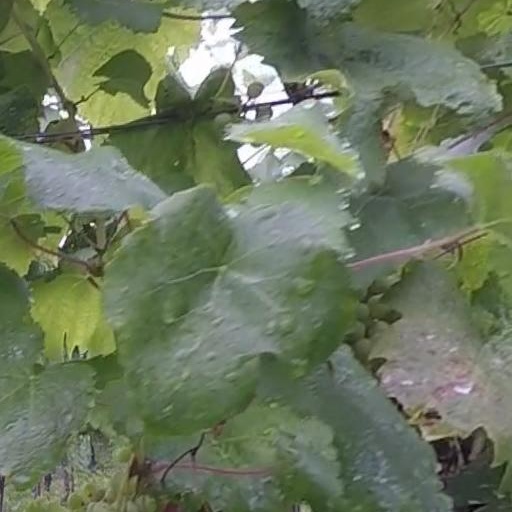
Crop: grape